Silesian offensives

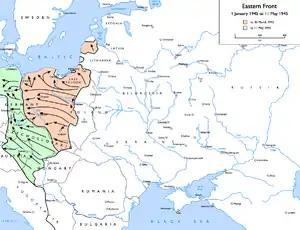
World War II Eastern Front during 1945

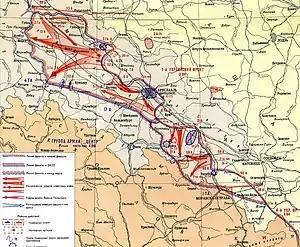
Silesian offensives

The Silesian offensives were two separate offensives conducted in Silesia in February and March 1945 by the Soviet Red Army against the German "Wehrmacht" on the Eastern Front in World War II, to protect the flanks of the Red Army during its push to Berlin to prevent a "Wehrmacht" counterattack. It delayed the final push toward Berlin by 2 months.